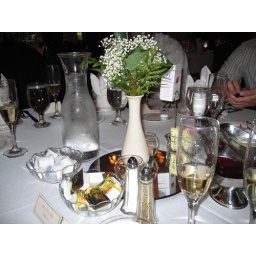
anna hit the camera while i was taking a pic of a girl in a silver dress